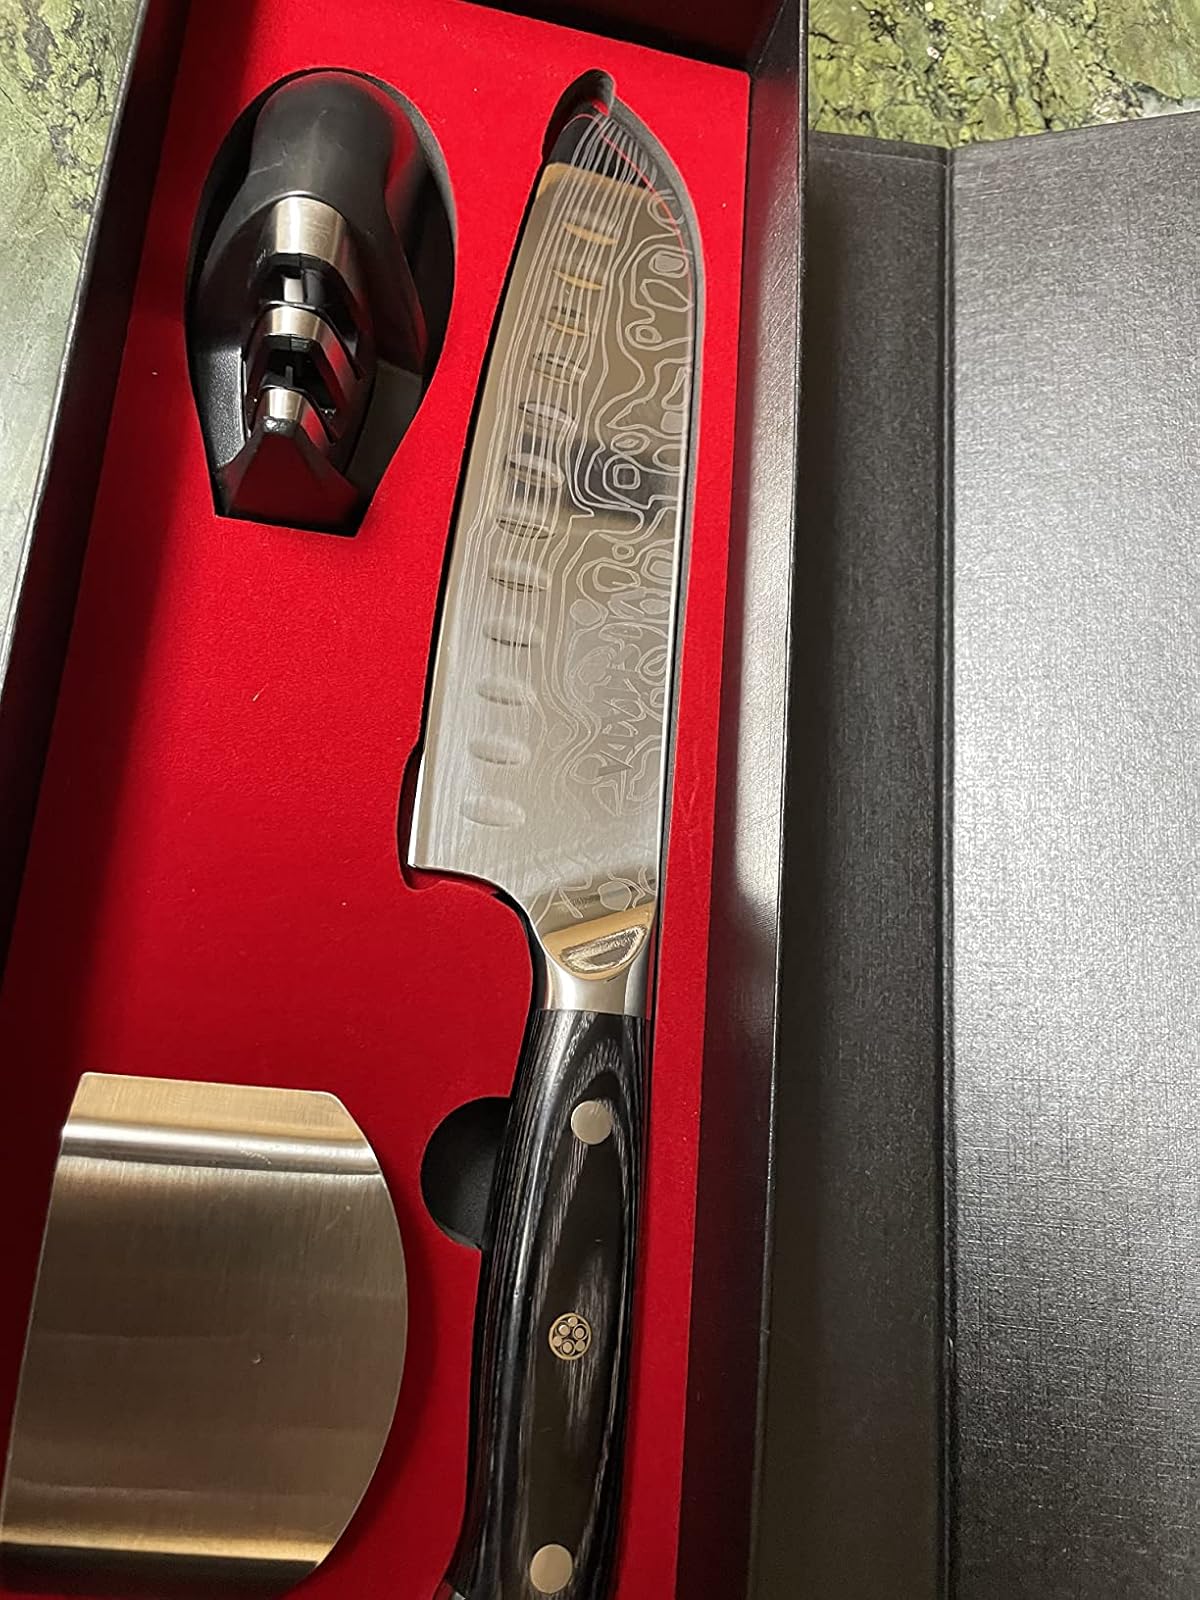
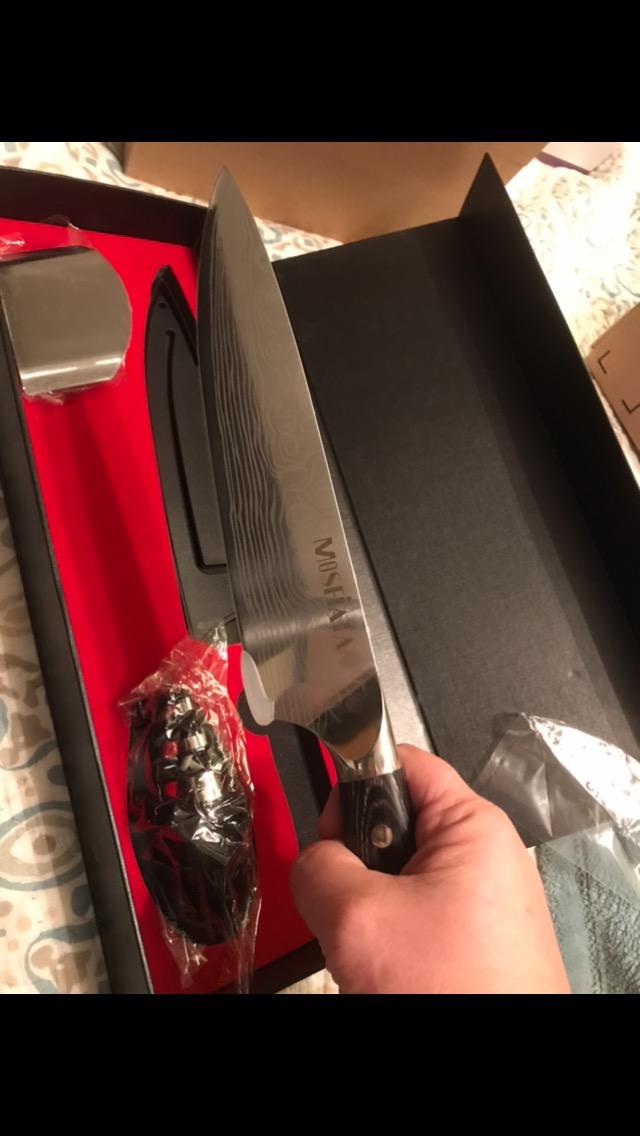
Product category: items_knife
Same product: no